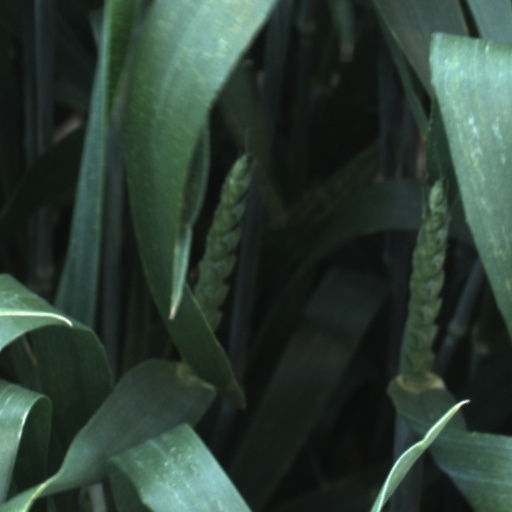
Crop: wheat